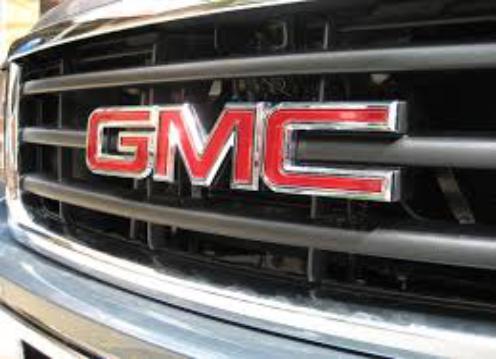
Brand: GMC
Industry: Transportation